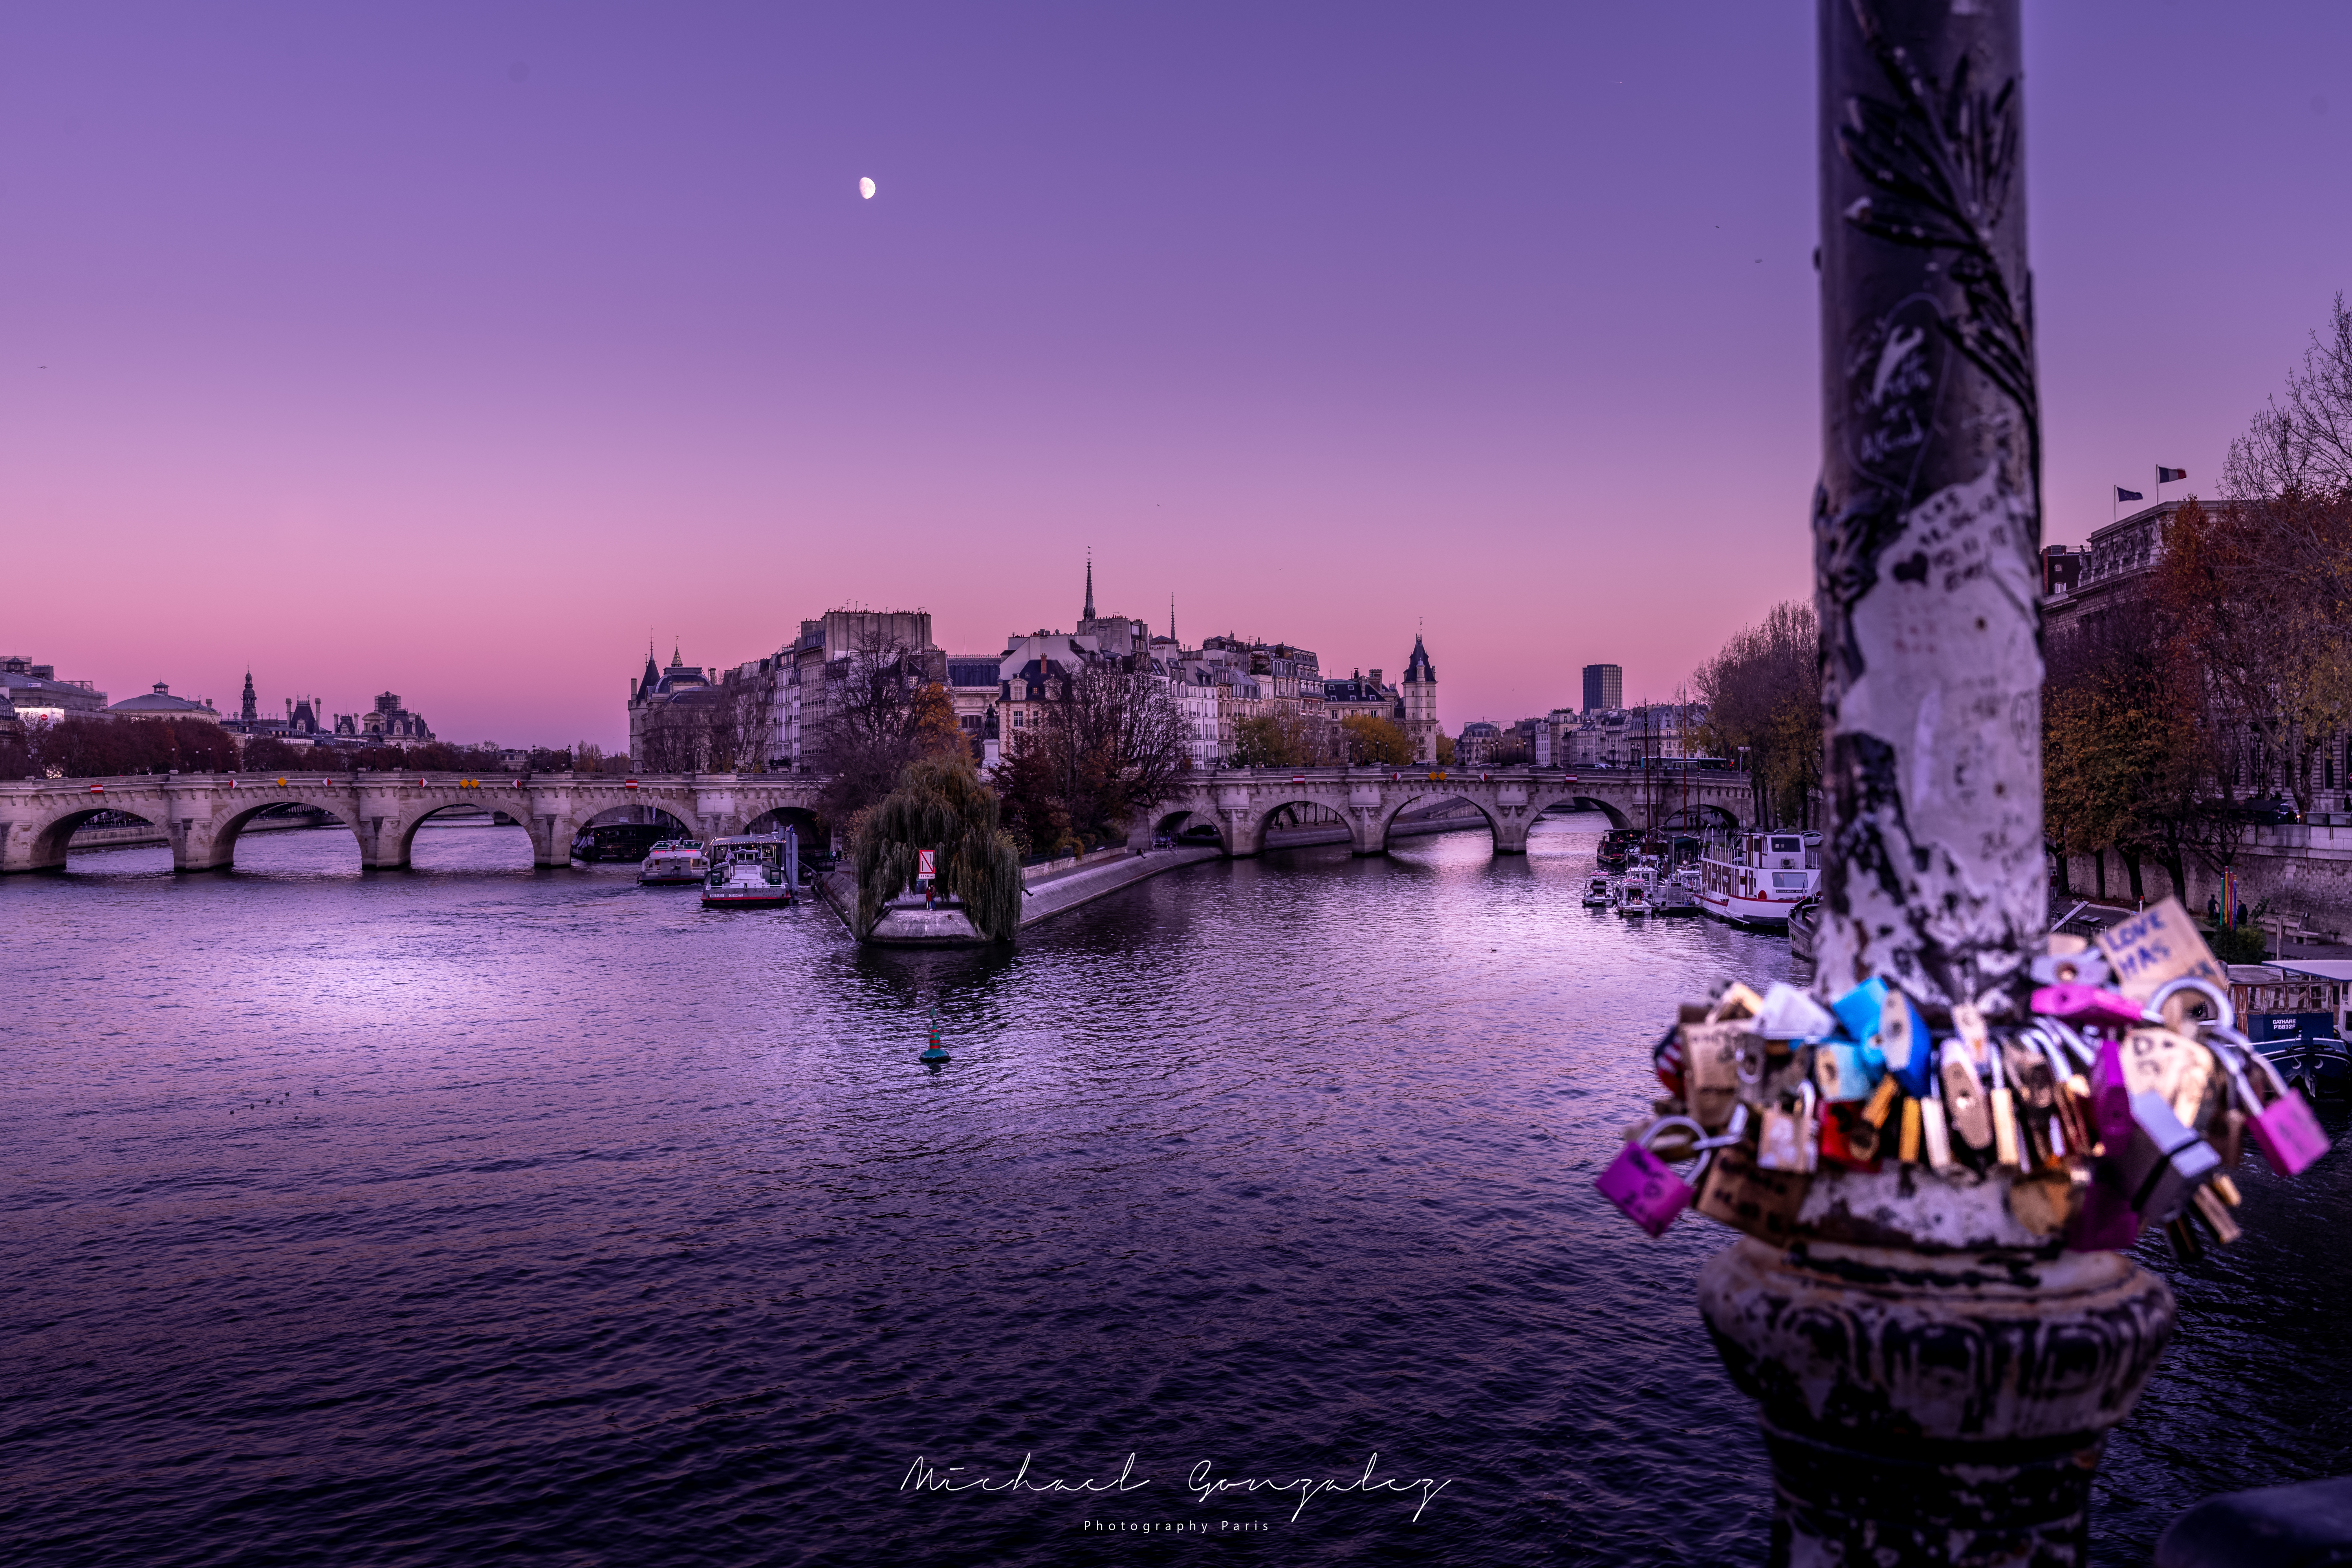
pont des arts, paris, waterway, water, body of water, sky, reflection, city, cityscape, night, evening, river, dusk, tourist attraction, skyline, tourism, sunset, metropolis, tree, dawn, canal, computer wallpaper, landscape, horizon